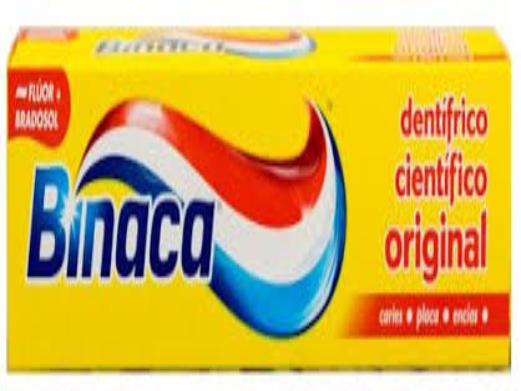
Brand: binaca
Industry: Necessities